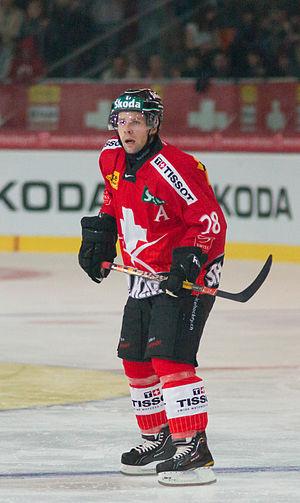
Martin Plüss, né le 5 avril 1977 à Murgenthal, est un joueur suisse de hockey sur glace.